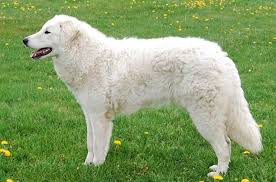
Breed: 223-n000067-kuvasz